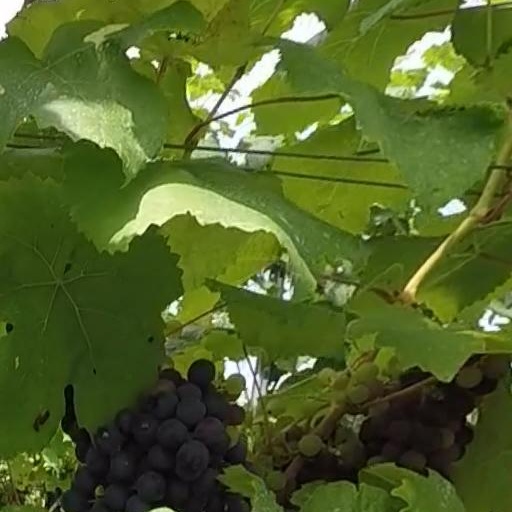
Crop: grape